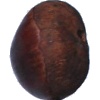
Label: chestnut